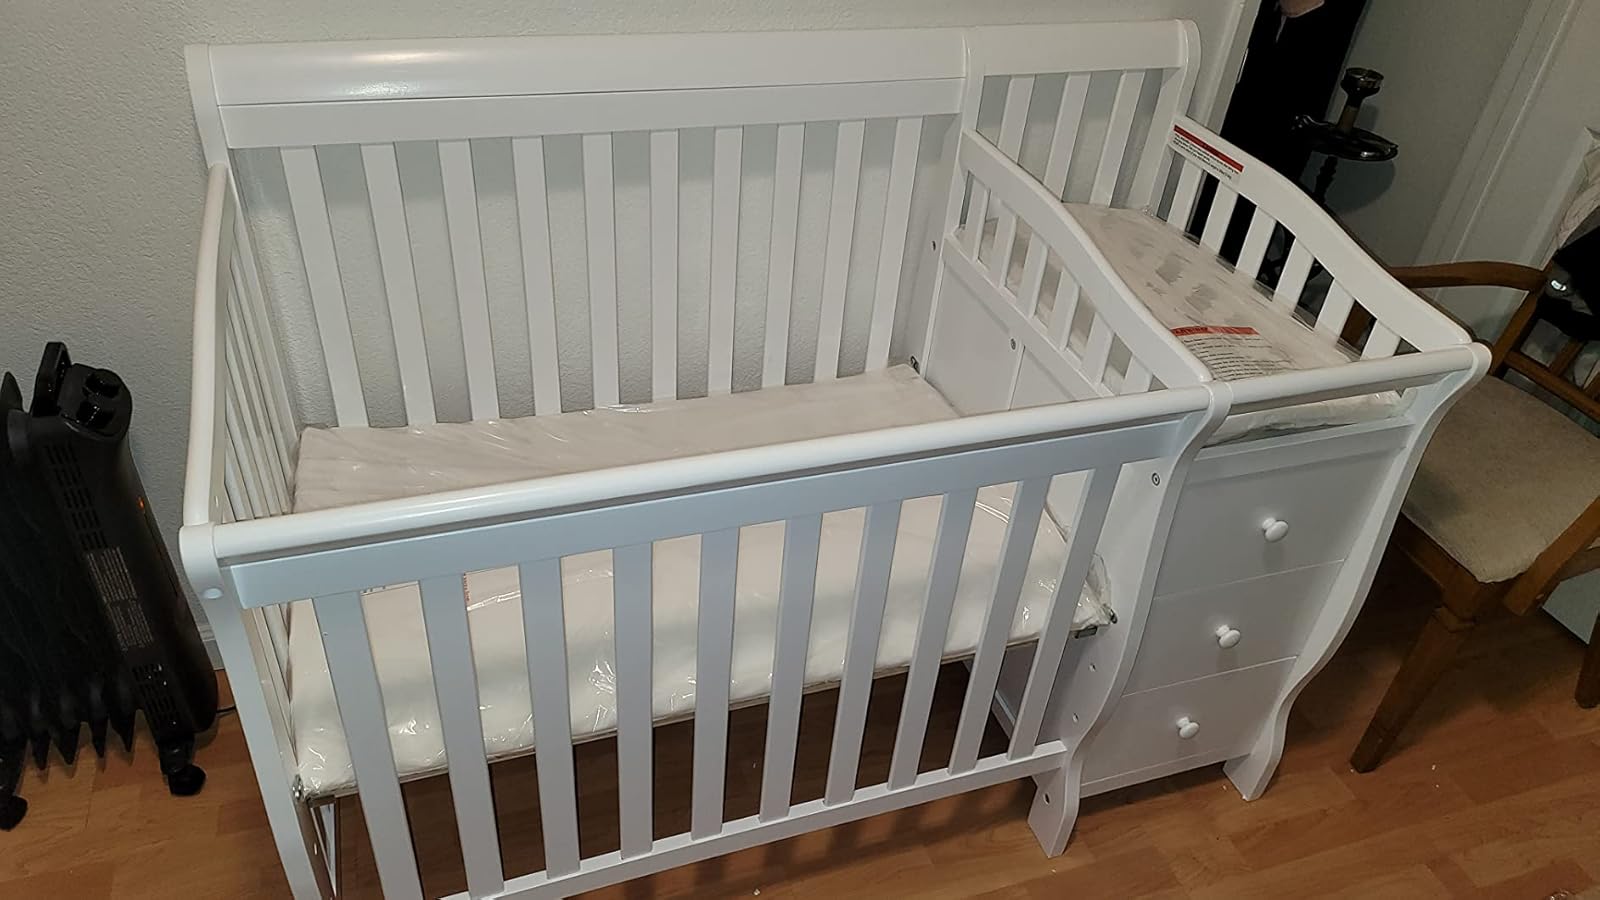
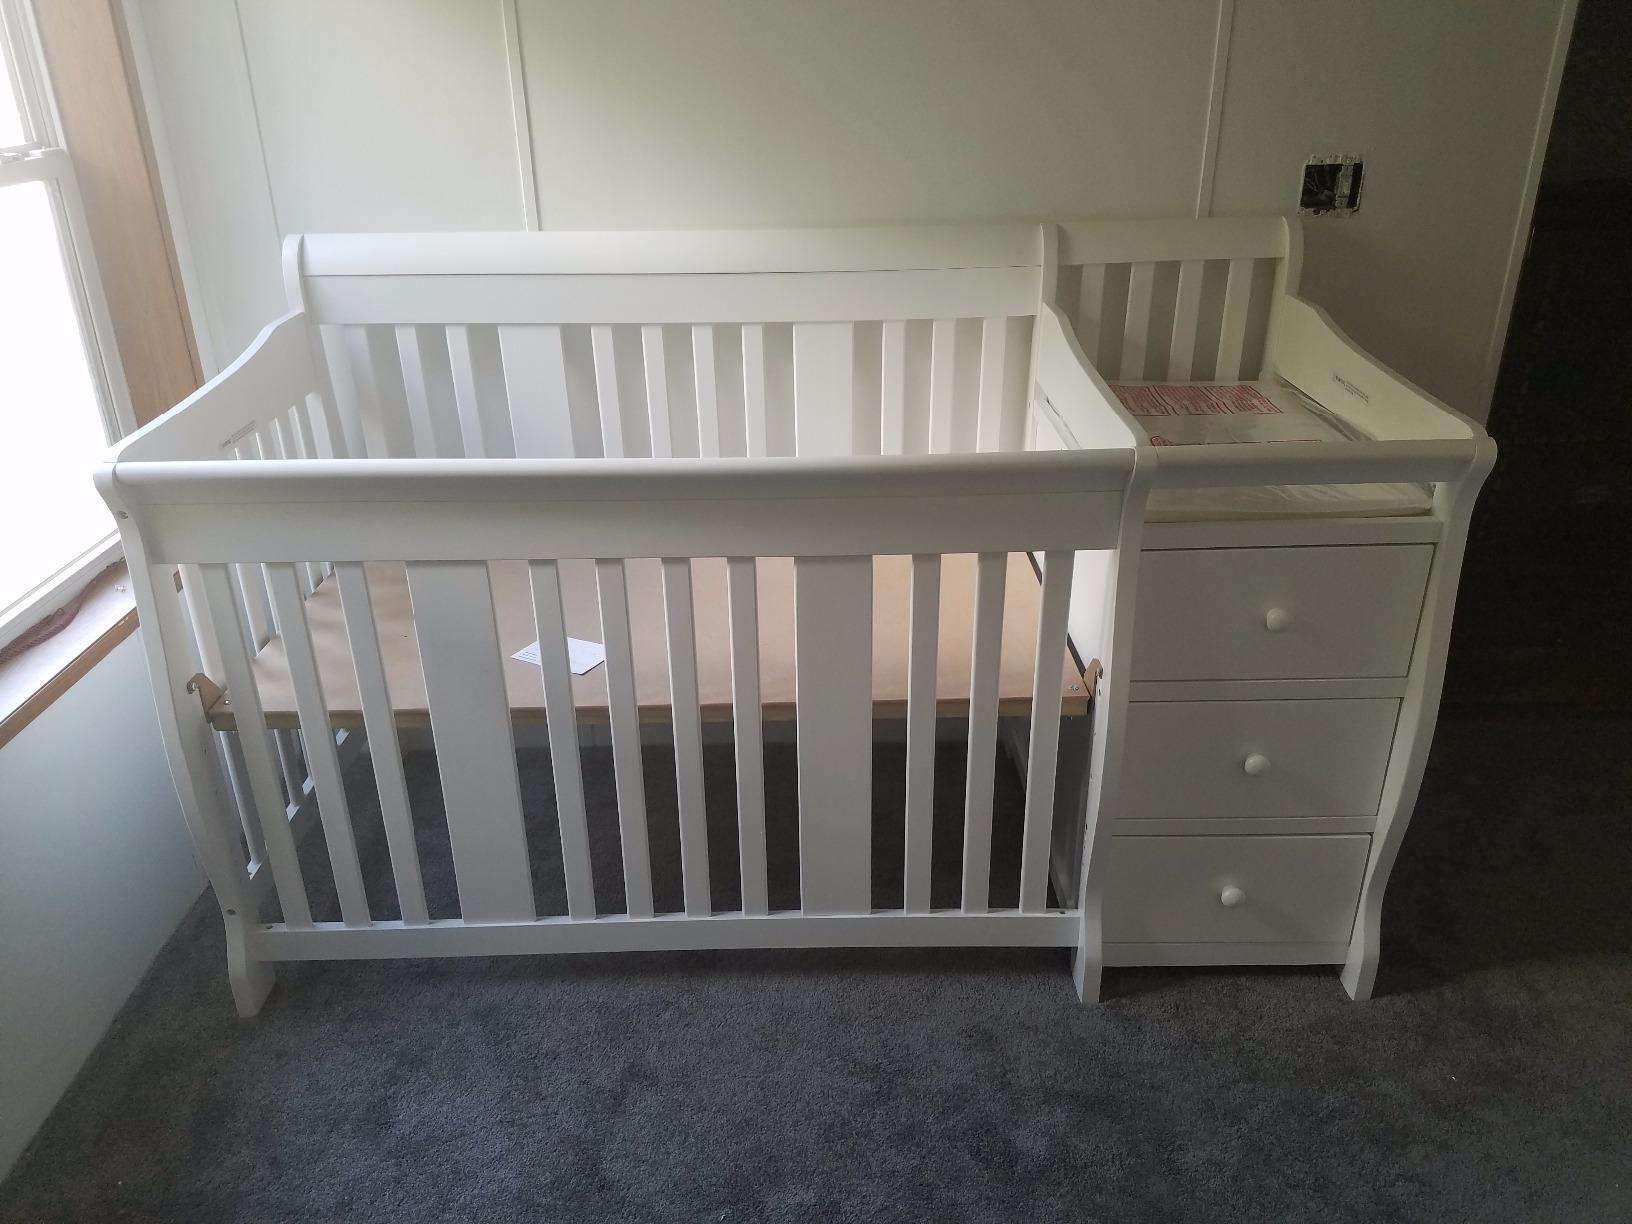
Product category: products_crib
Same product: yes